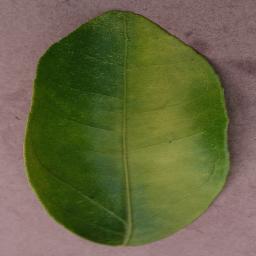
Label: Orange___Haunglongbing_(Citrus_greening)